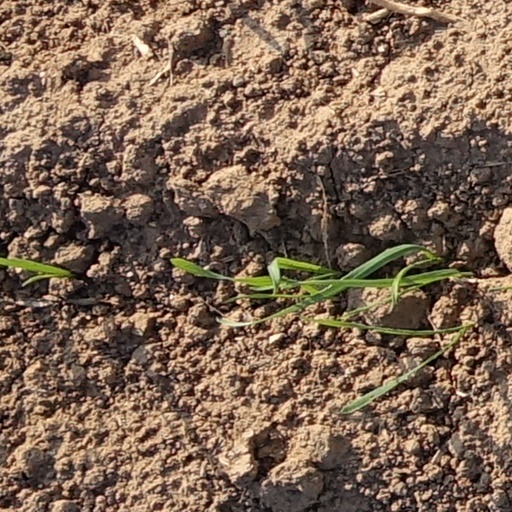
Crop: wheat